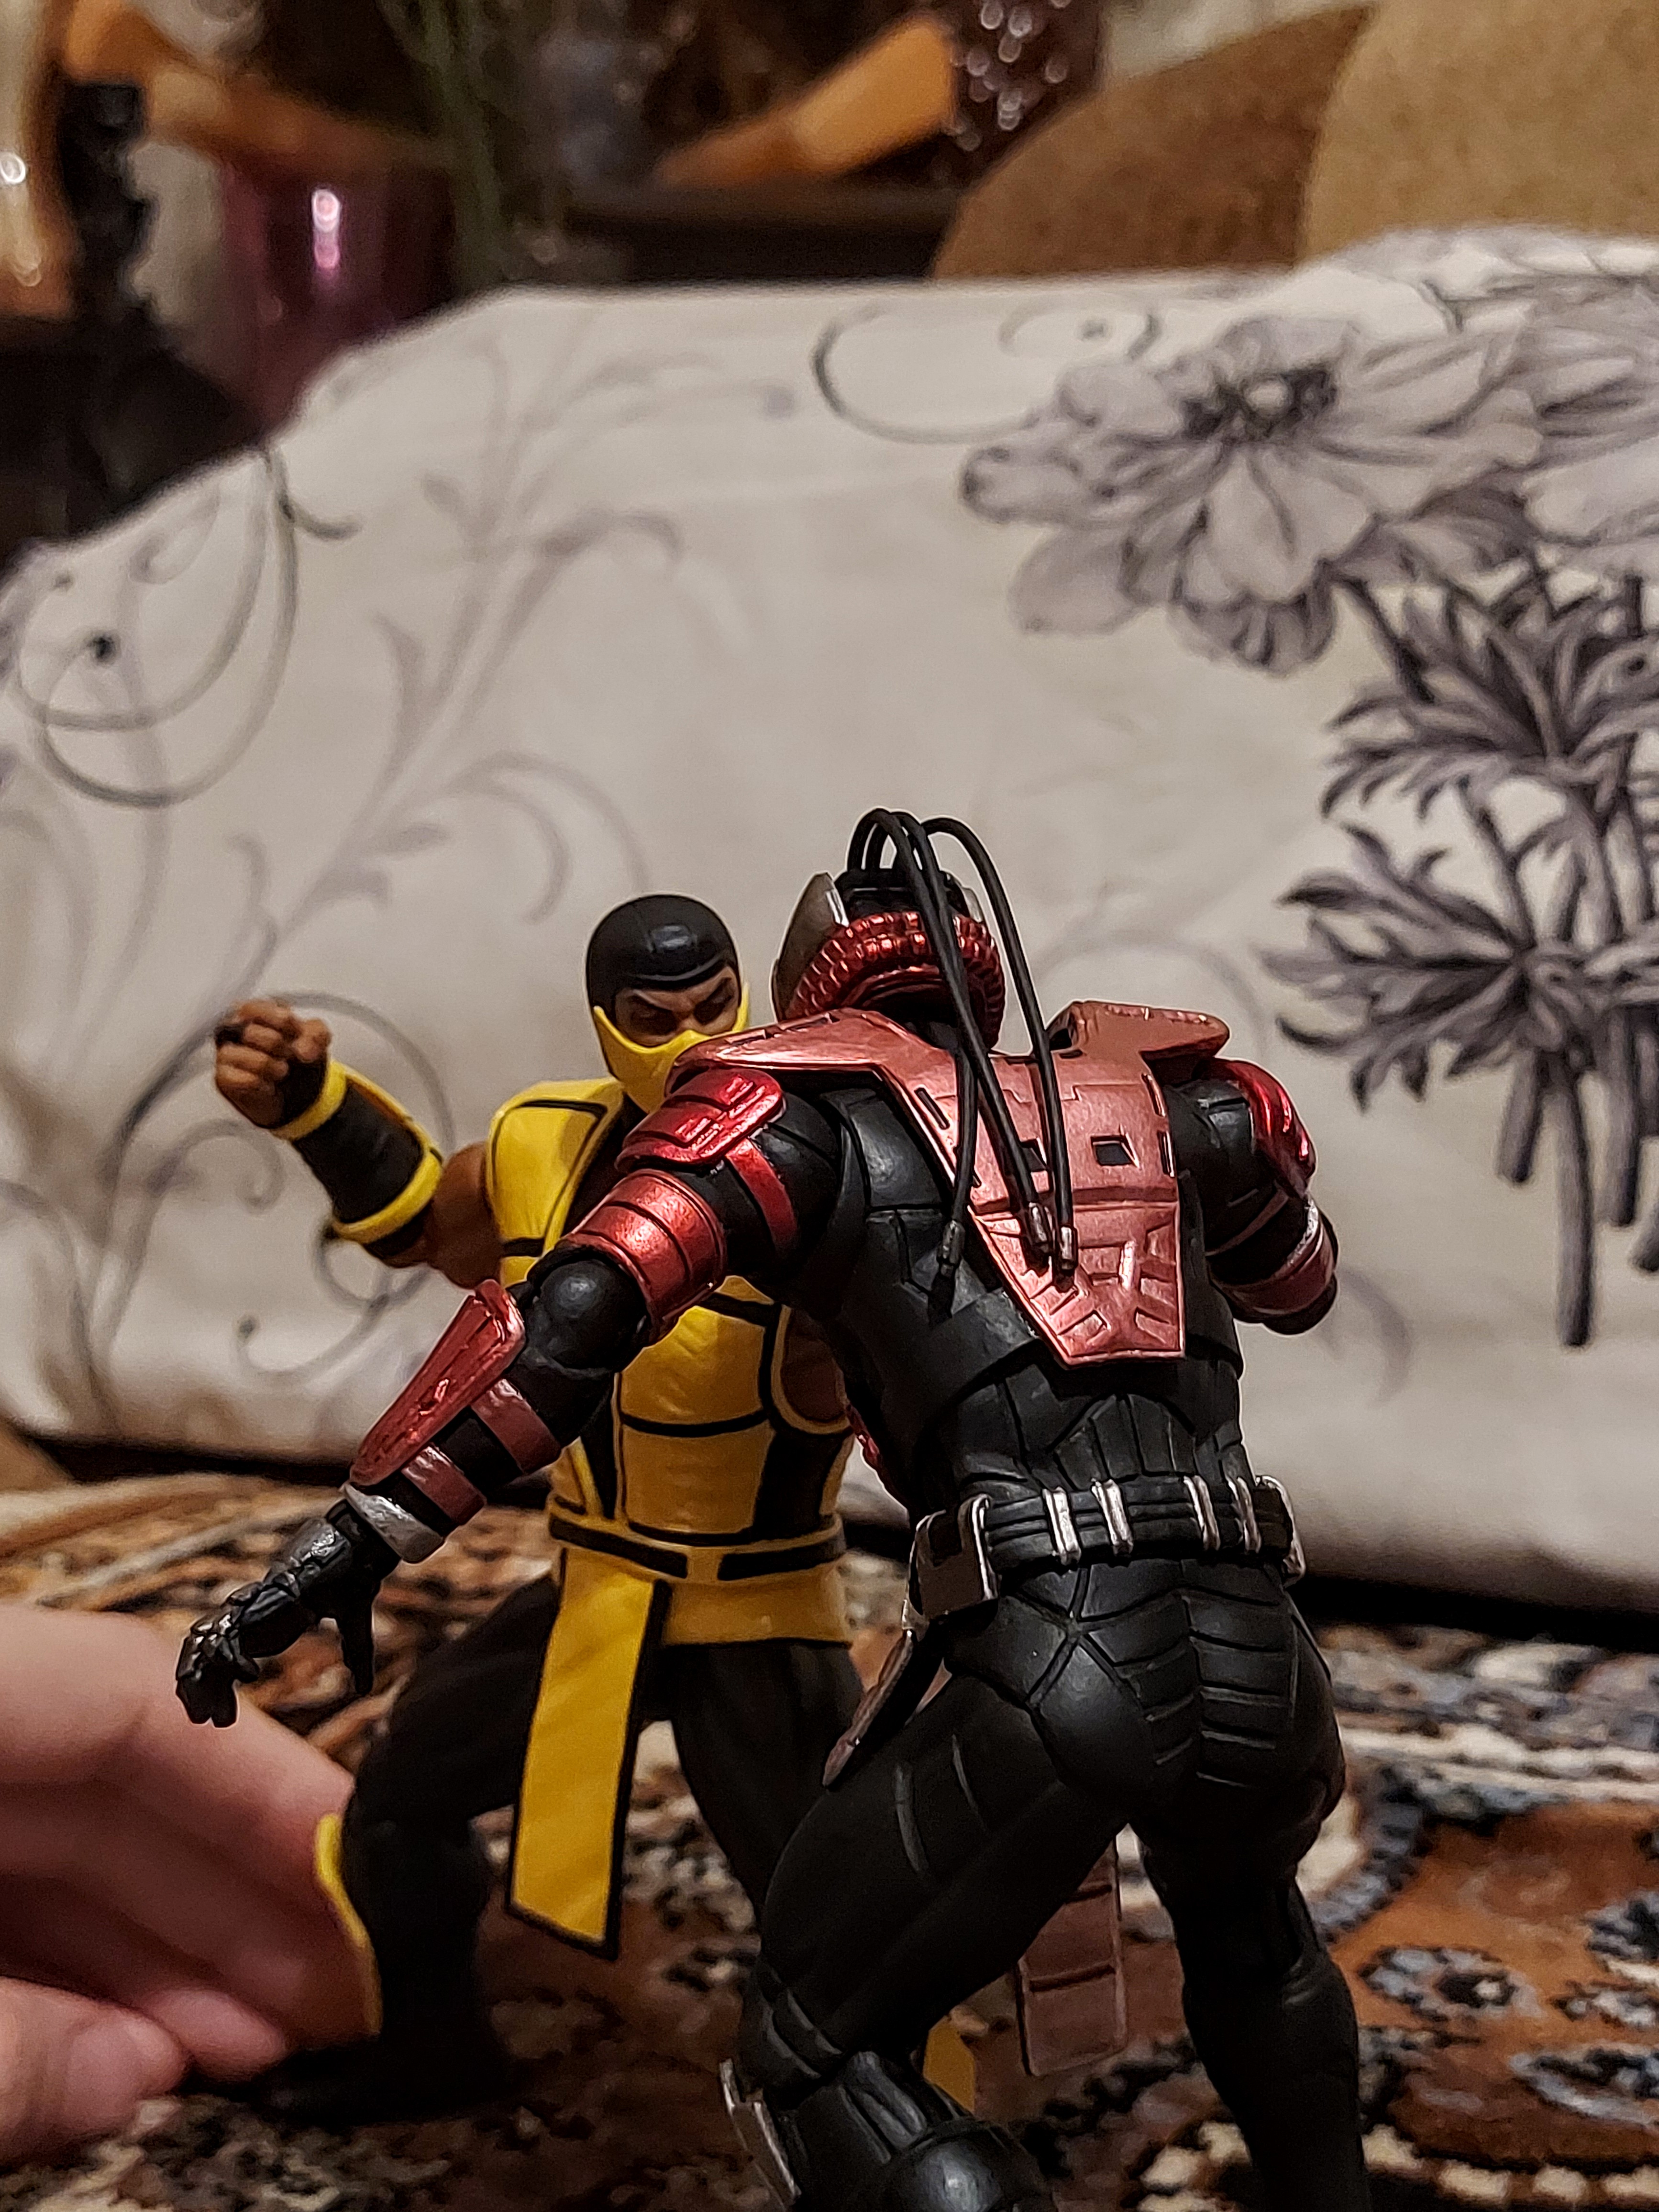
scorpion, storm, collectibles, cartoon, toy, art, cg artwork, fictional character, metal, carmine, illustration, action figure, fiction, personal protective equipment, visual arts, armour, team, hero, comics, figurine, superhero, costume, action film, animation, fun, avengers, mythology, pattern